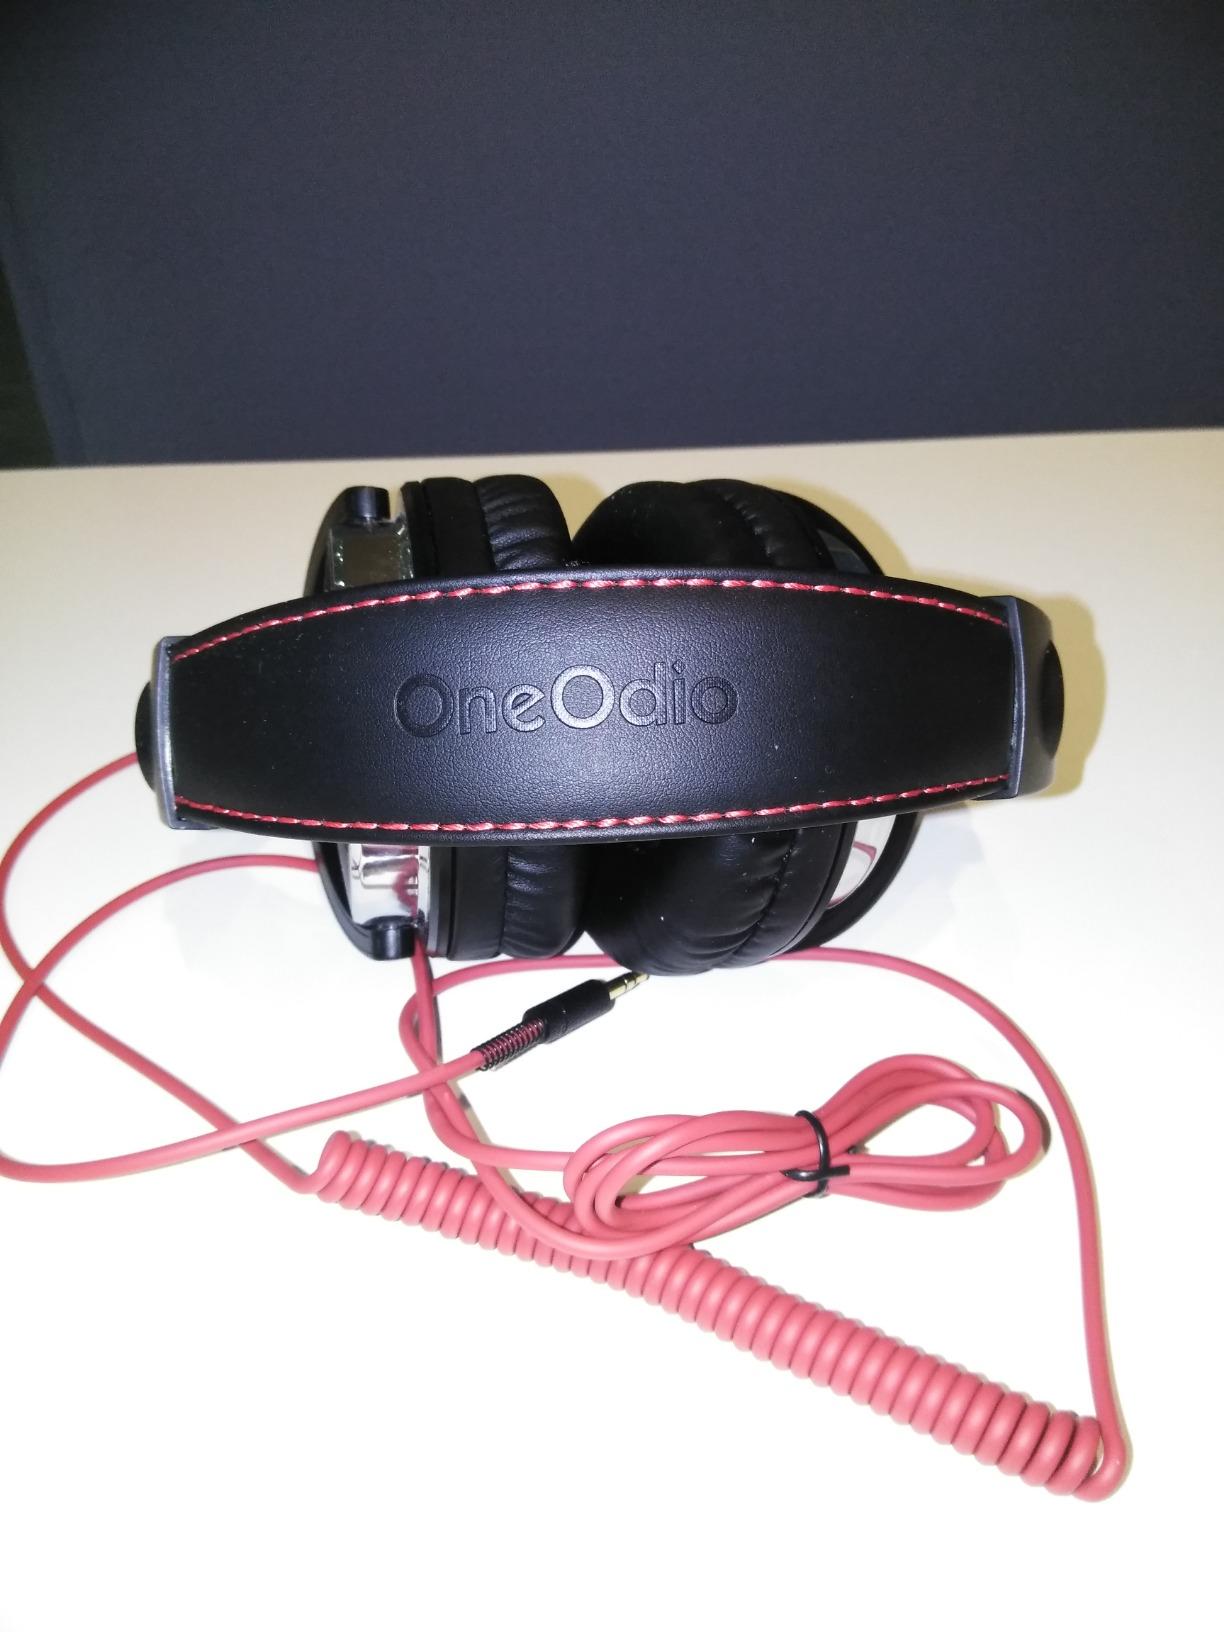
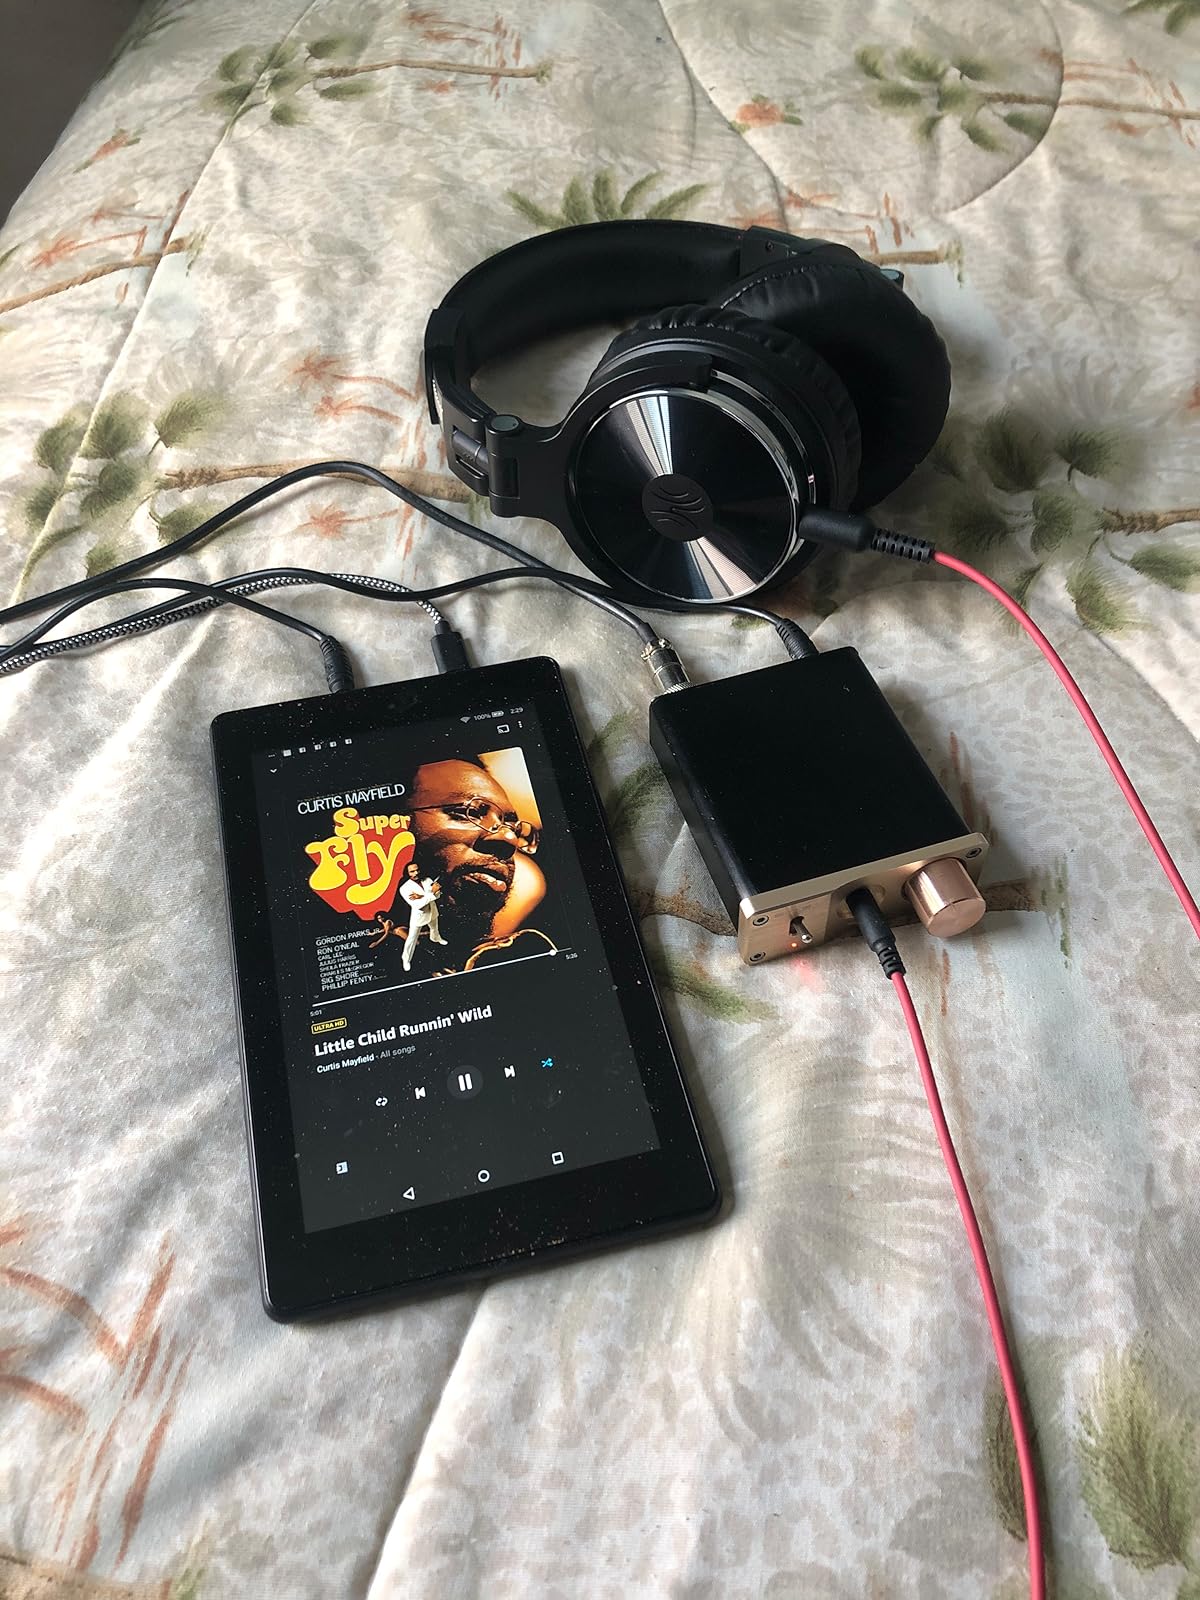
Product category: headphones
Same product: yes